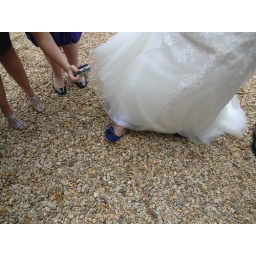
You never really know what's under the dress and when you look you find blue irregular choice shoes!